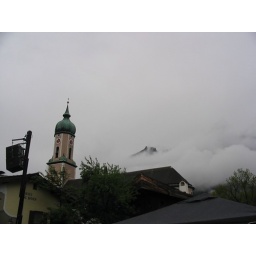
The steeple of a church in Garmisch with the mountains poking through the low clouds. Garmisch was our base in southern Germany.